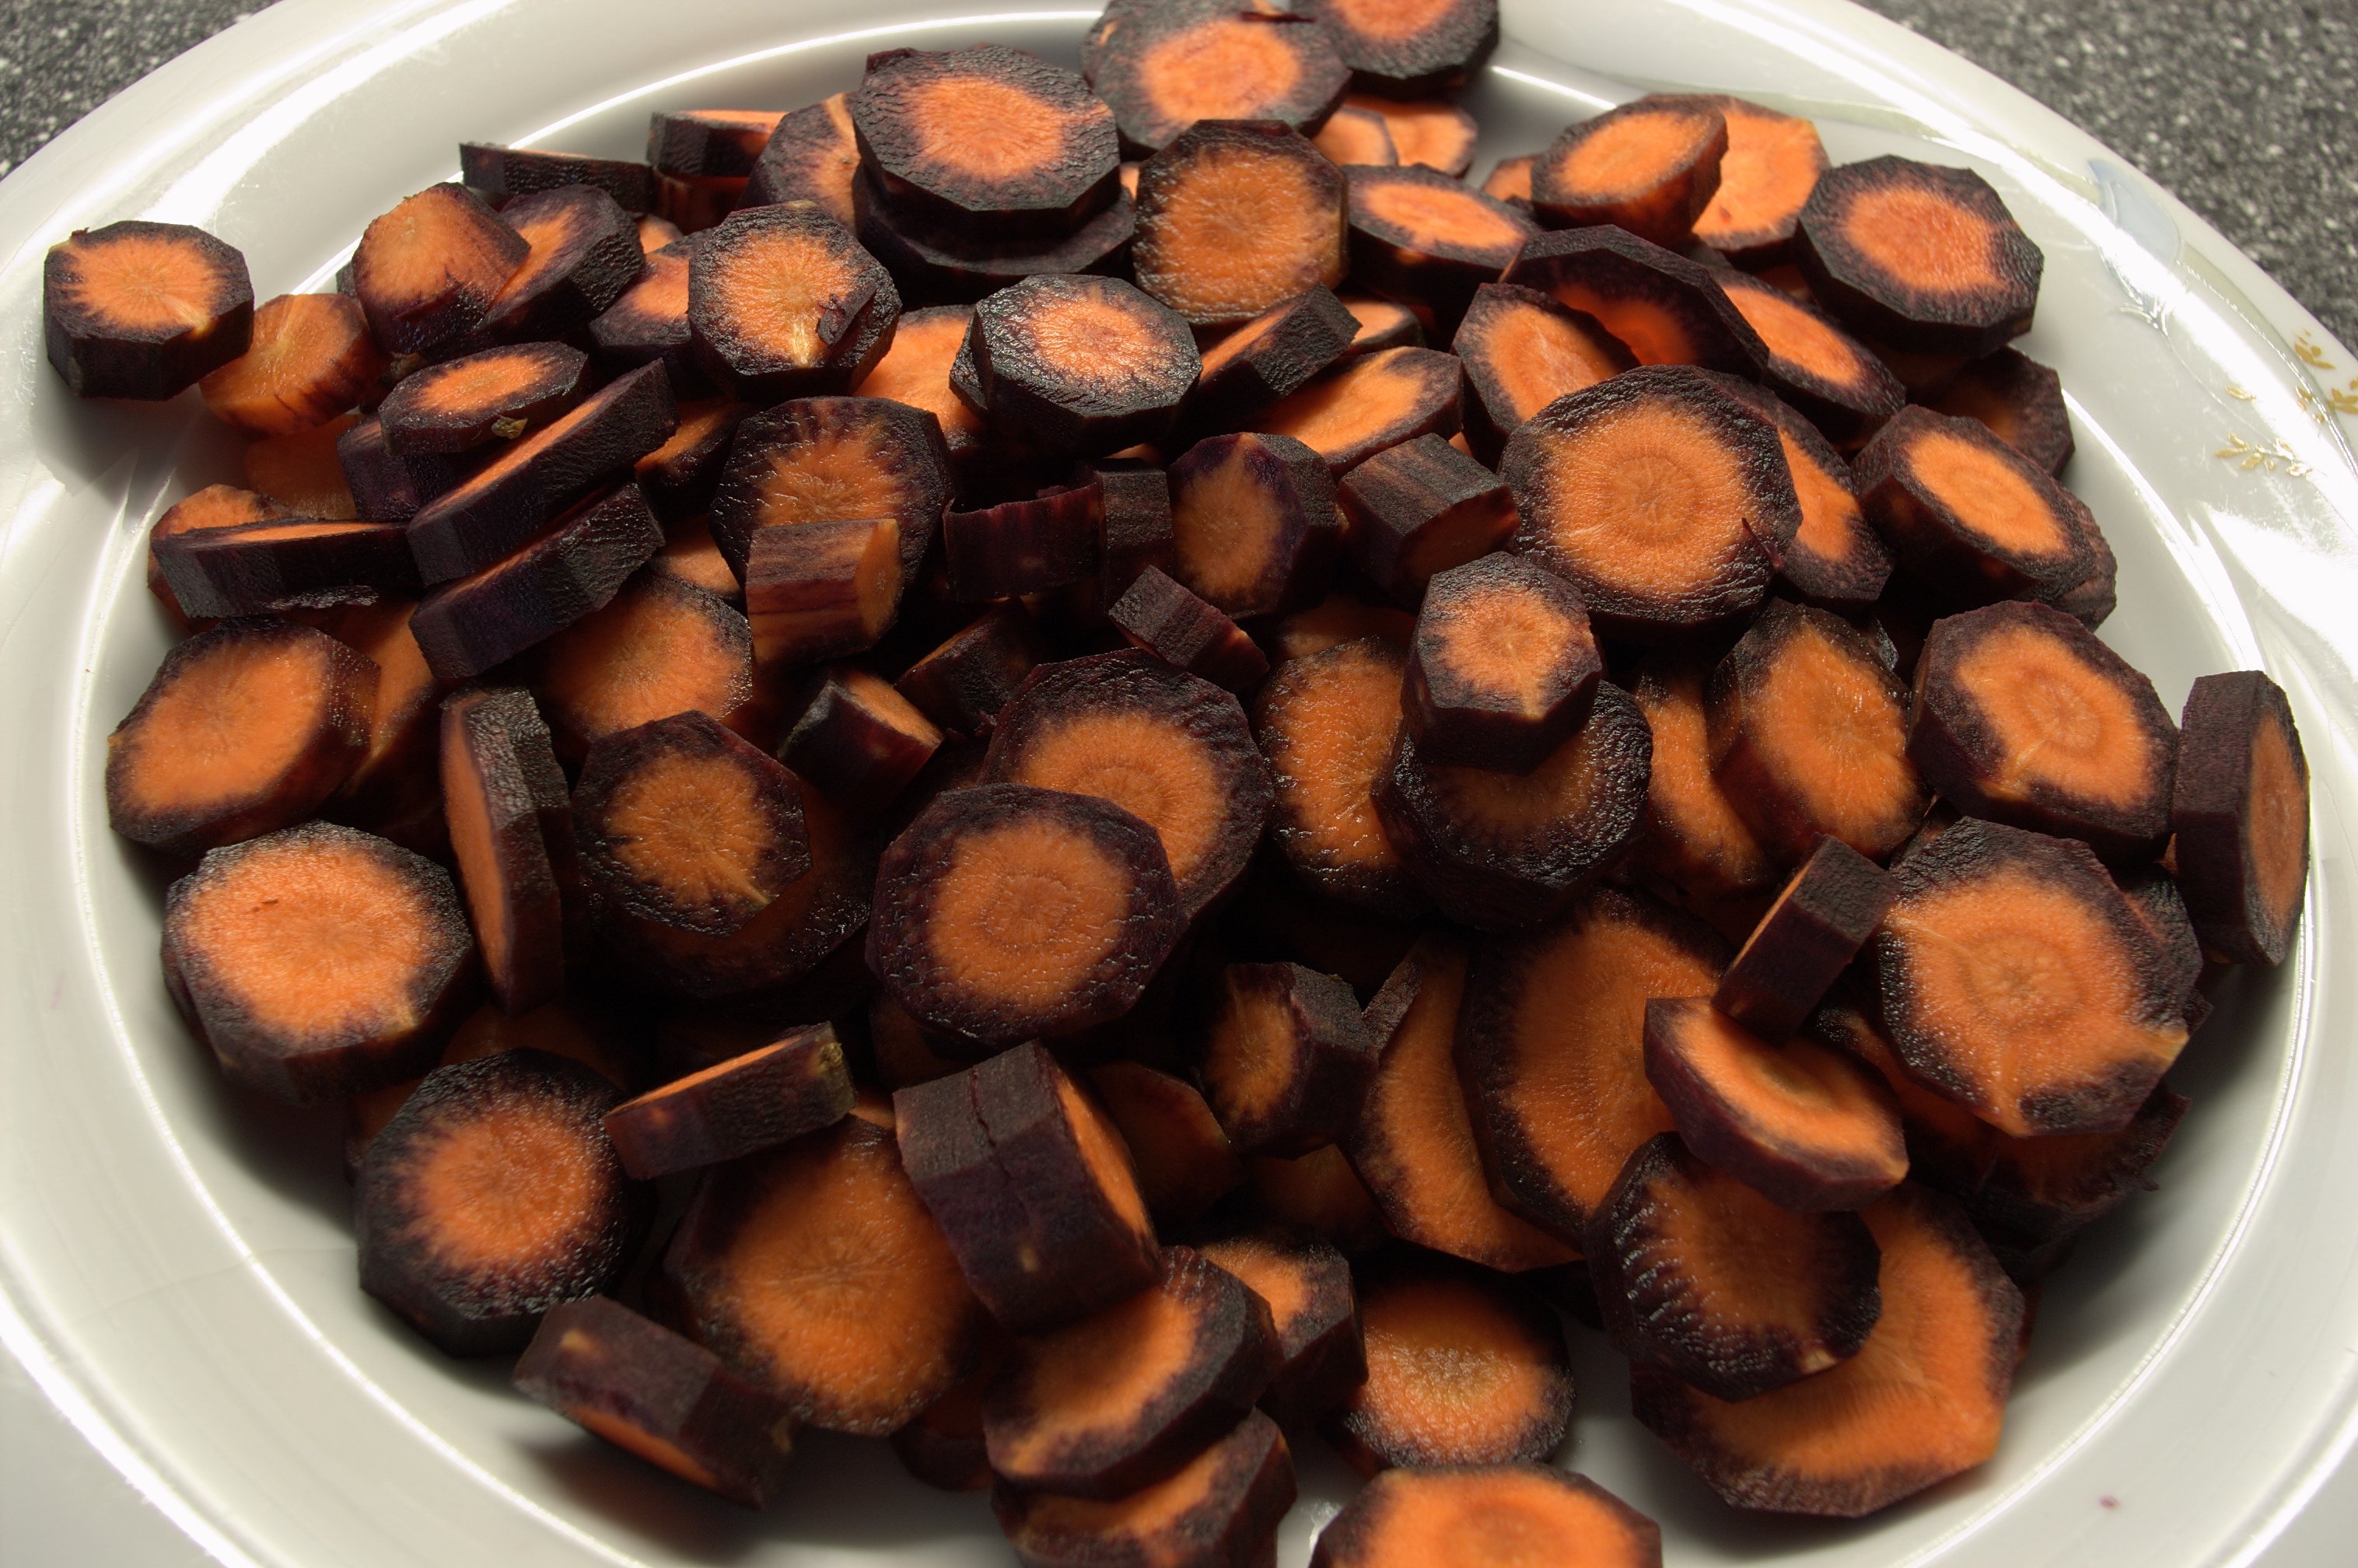
dish, meal, food, produce, vegetable, breakfast, dessert, cuisine, rawtherapee, pentax, 20mm, vegetarian food, 2010, lenstagged, steffenzahn, k100d, justpentax, iamflickr, cosina, voigtlander, cosinavoigtlnder, skopar, colorskopar, cv20, colorskopar20mmf35slii, 20mmf35slii, voigtlander20mm, cv2035, skopar20mmf35, voigtlnder20mmf35, purplehaze, shiitake